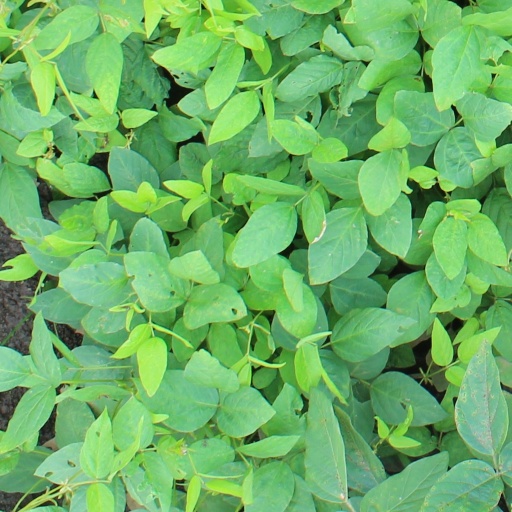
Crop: soybean